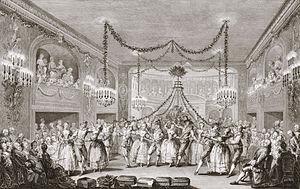
Scène de carnaval à la cour de Versailles Bal du May donné à Versailles pendant le Carnaval de l'année 1763 sous les ordres de M. le Duc de Duras, premier gentilhomme de la Chambre du Roi et ordonnée par M. de la Ferté.
L'art de la conversation, considéré comme l'un des fleurons de la culture classique française, désigne une pratique développée en France aux XVIIᵉ et XVIIIᵉ siècles, devenue un spectacle pour toute l'Europe et caractérisée par la recherche d'une dimension esthétique et hédoniste dans les échanges mondains. Dans les ouvrages traitant de l'art de la conversation dans la France classique, les auteurs ne délimitent pas cet art protéiforme dans ses formes ou ses codes. L'expression concerne originellement la conversation mondaine, mais ses pratiques et ses valeurs se sont répandues dans l'ensemble de la société cultivée, ont eu une influence importante dans la littérature, et le terme désigne plus généralement un art littéraire au sens classique de ce terme.
Cette page concerne l’année 1763 du calendrier grégorien.